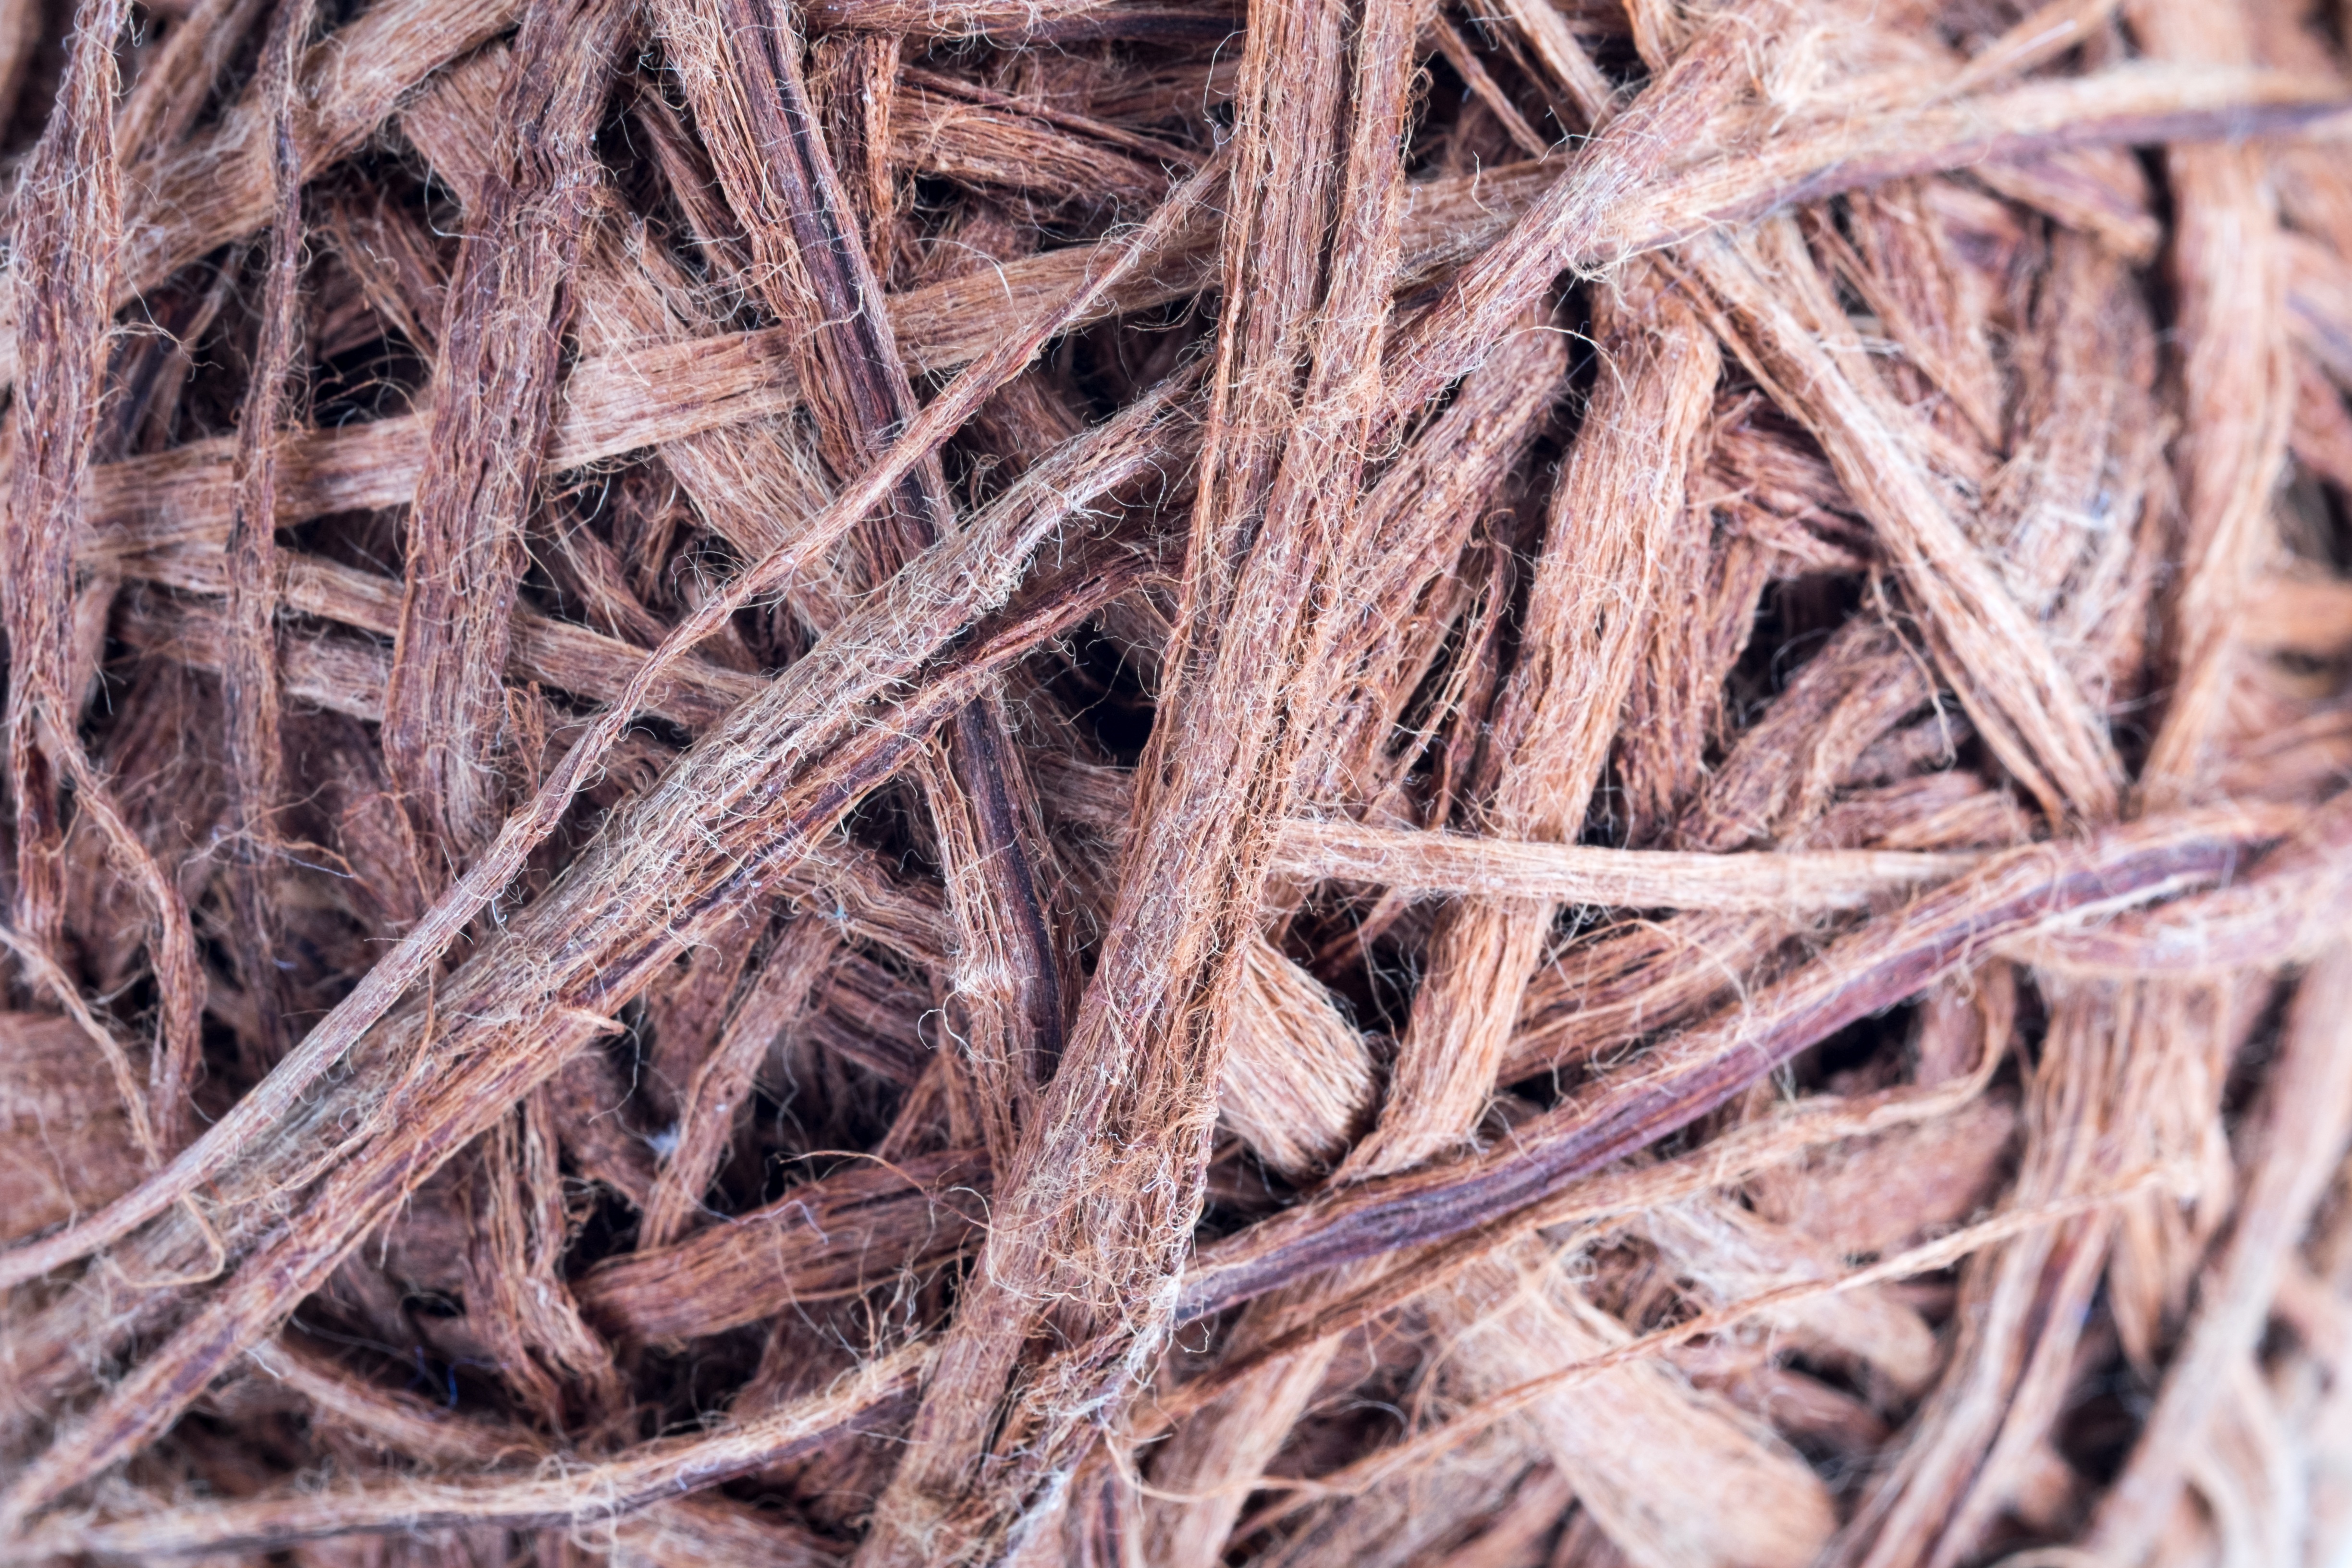
branch, wood, soil, twig, root, thread, patterns, secret, scrap, weaving, confusion, riddle, grass family